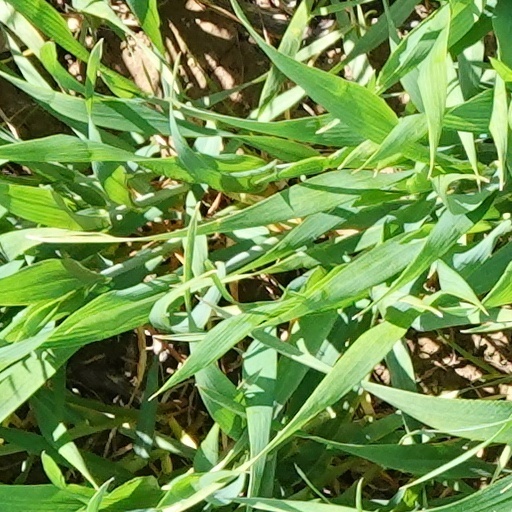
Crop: wheat